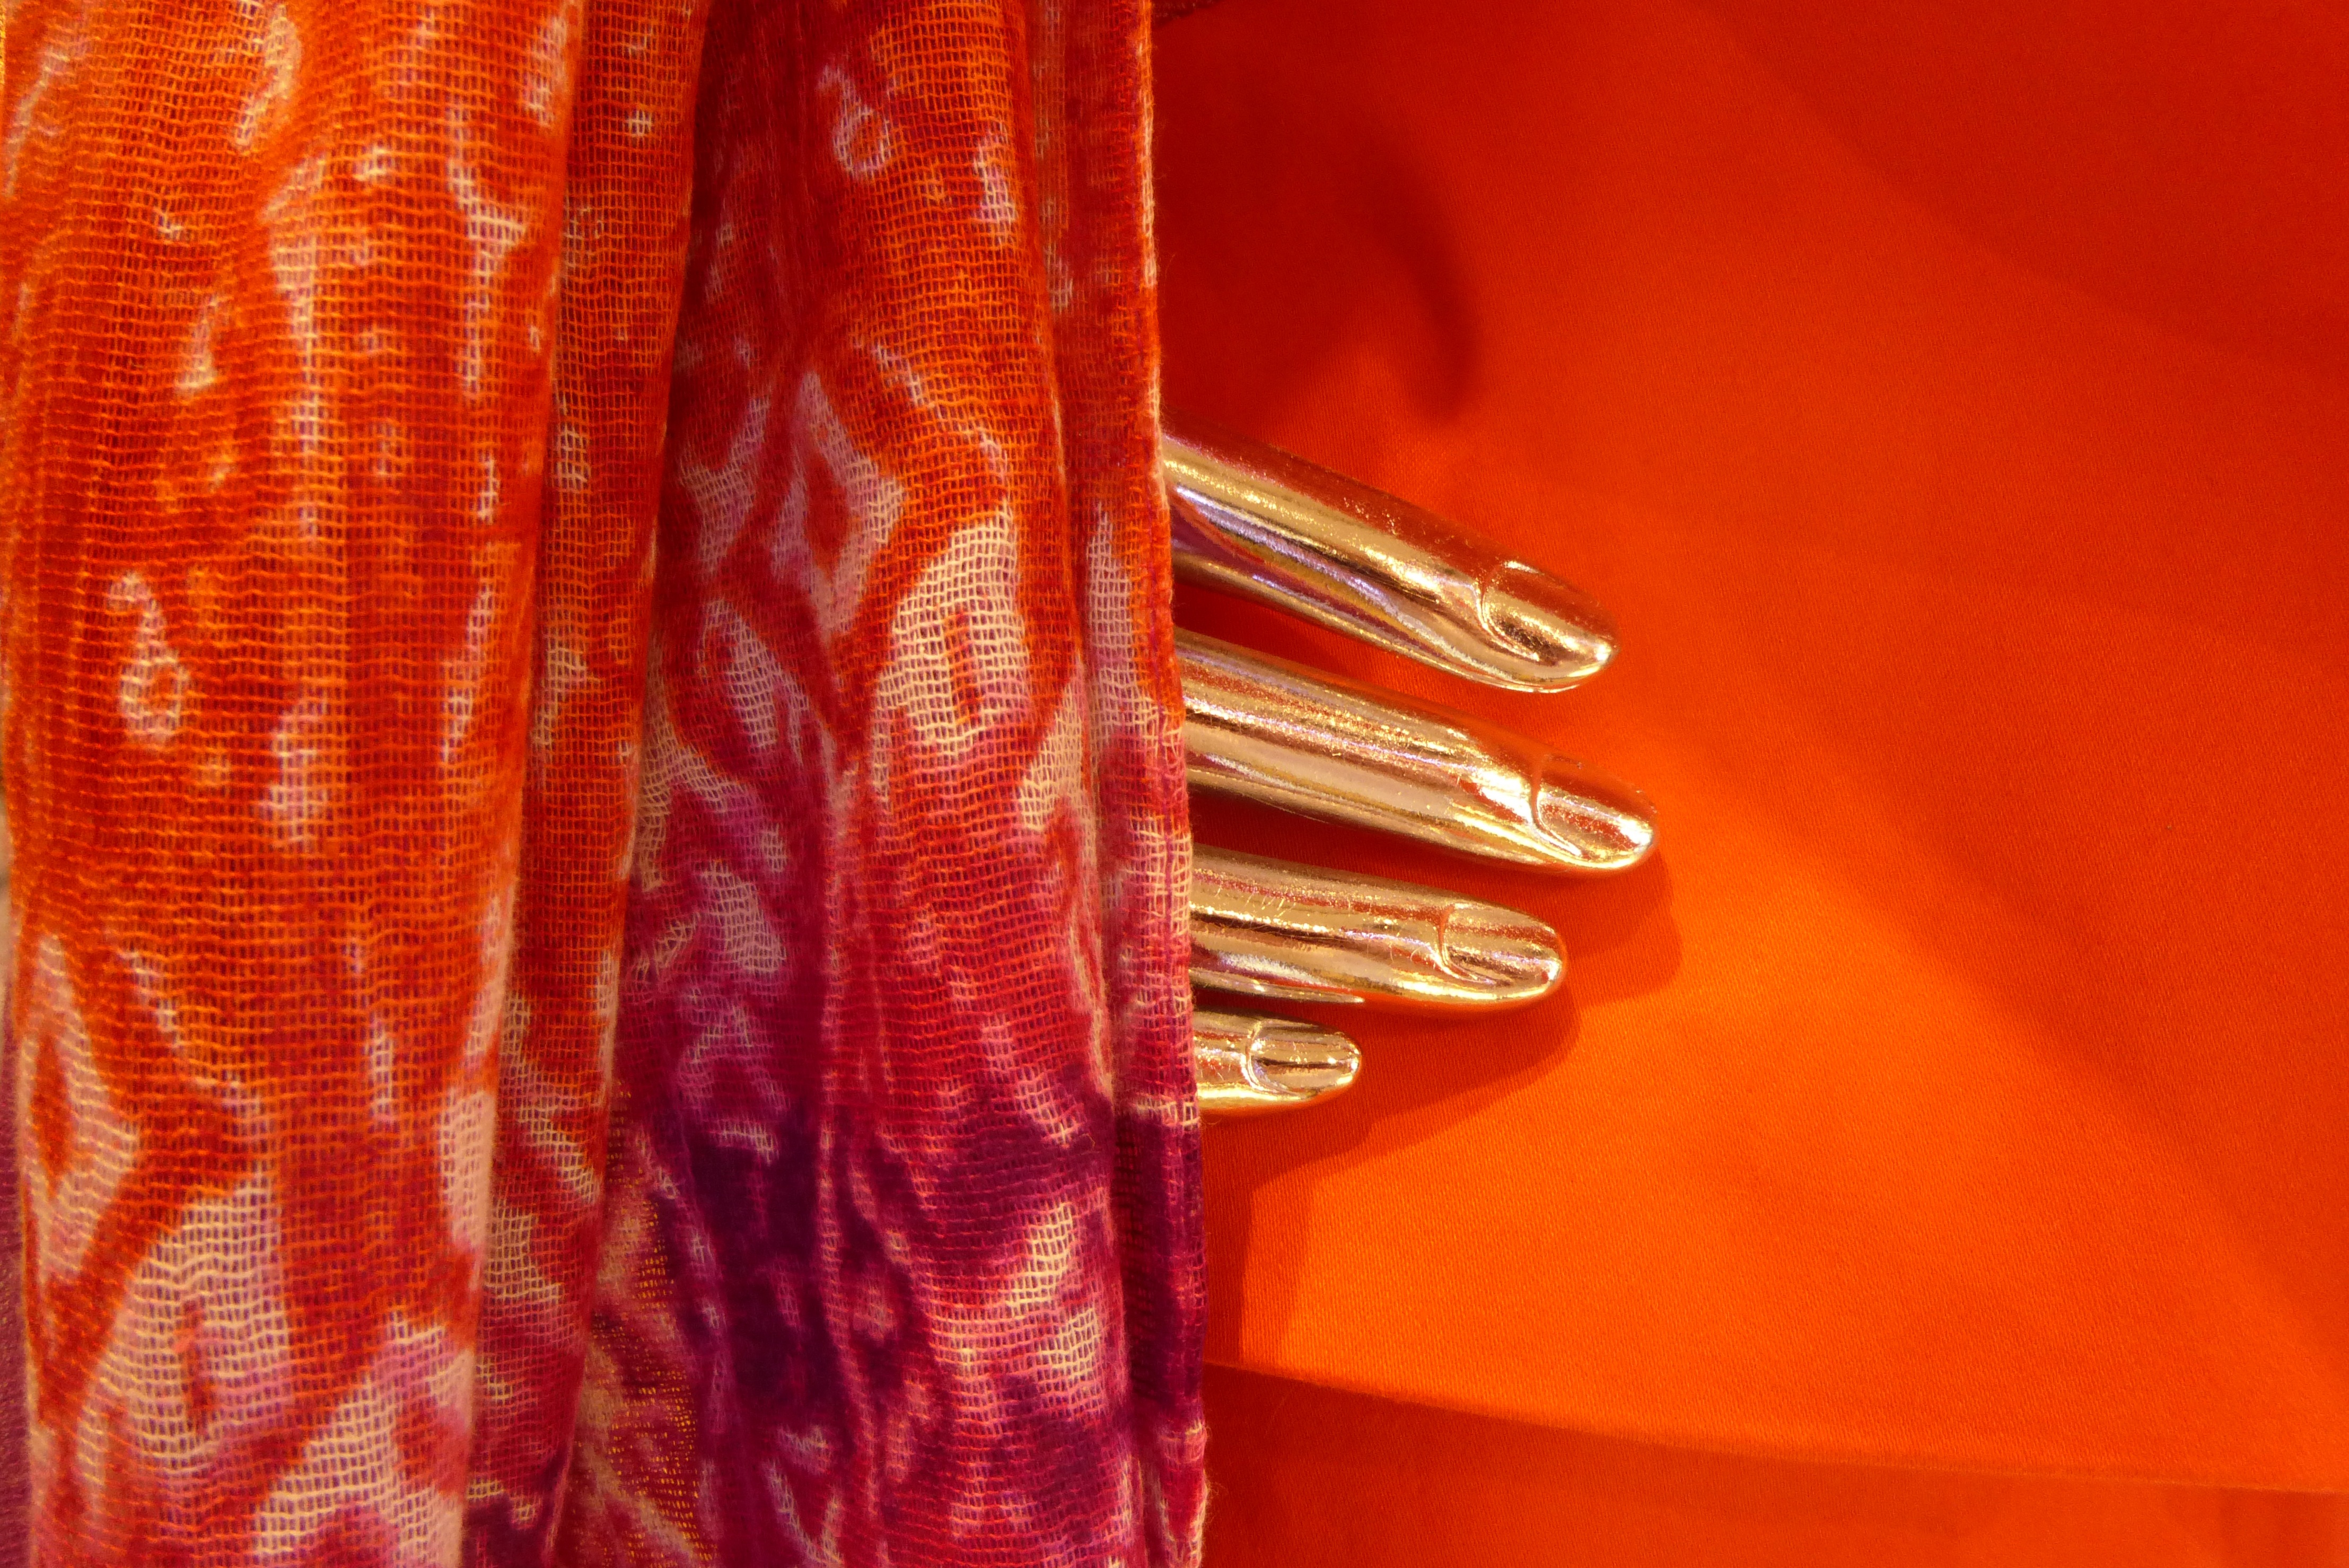
hand, orange, red, color, fashion, garment, close up, dresses, macro photography, fashionable, fashion industry, string instrument, fashion accessory